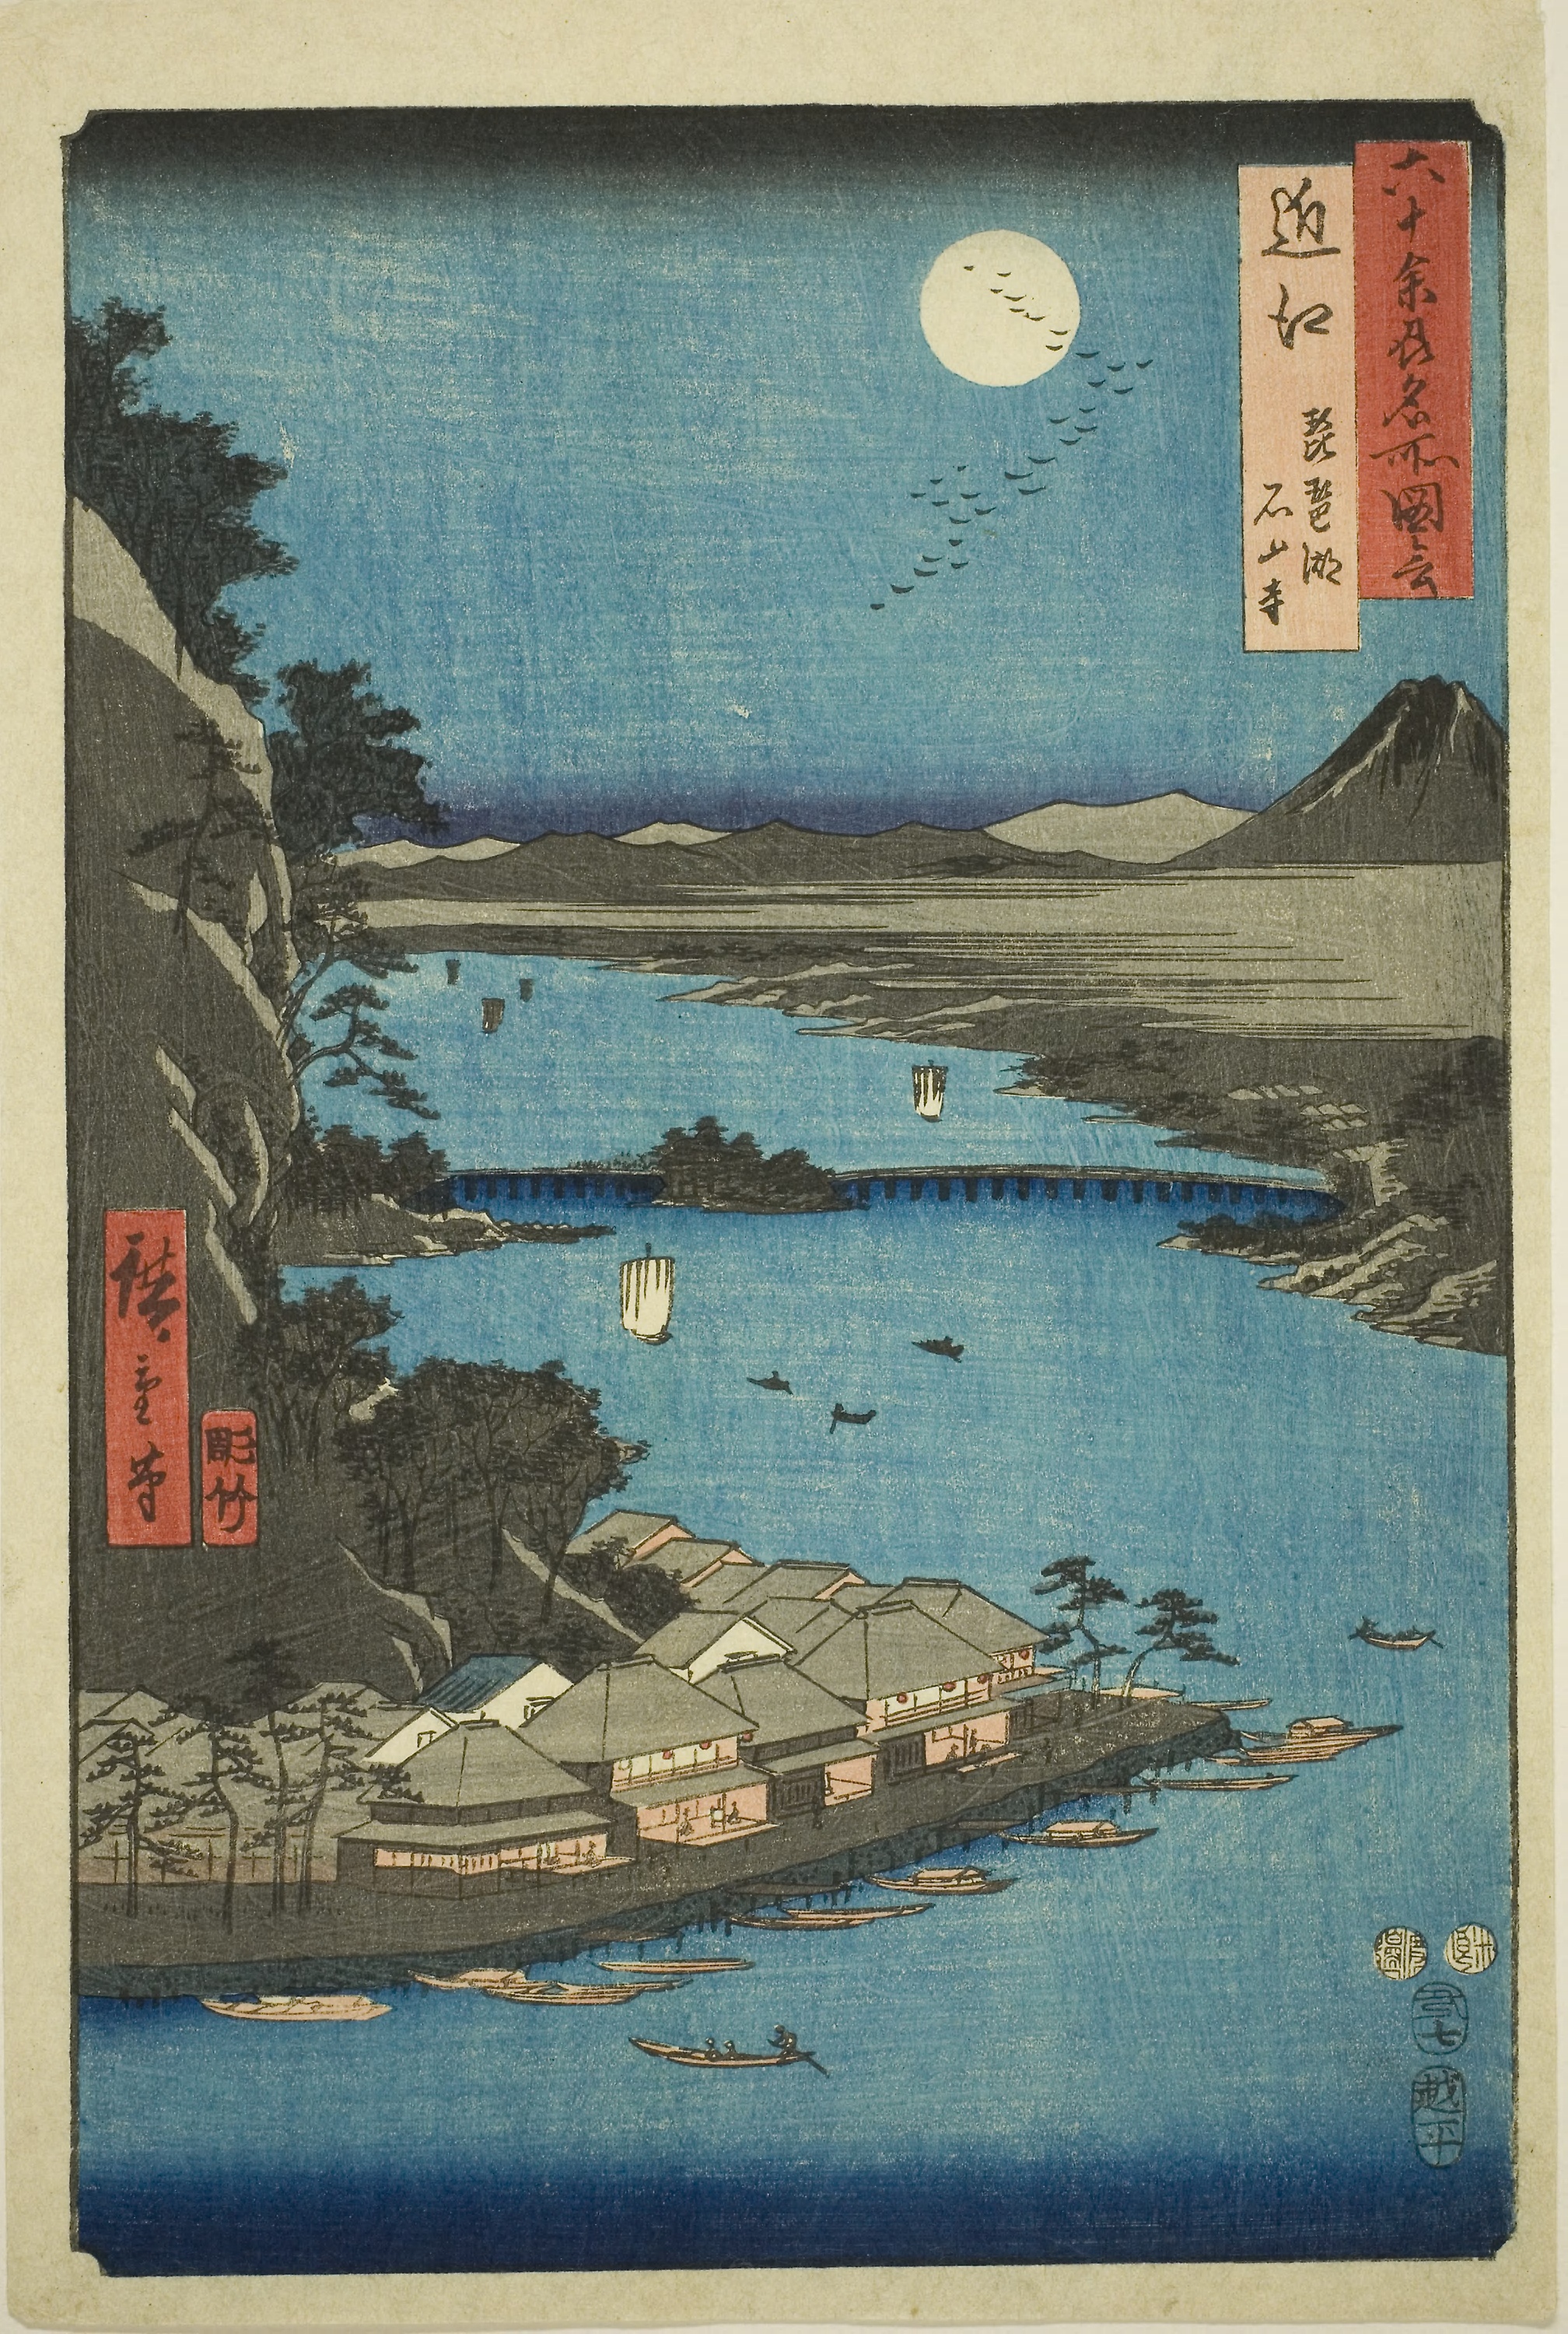
blue, painting, illustration, art, modern art, wood, visual arts, world, paper product, rectangle, artwork